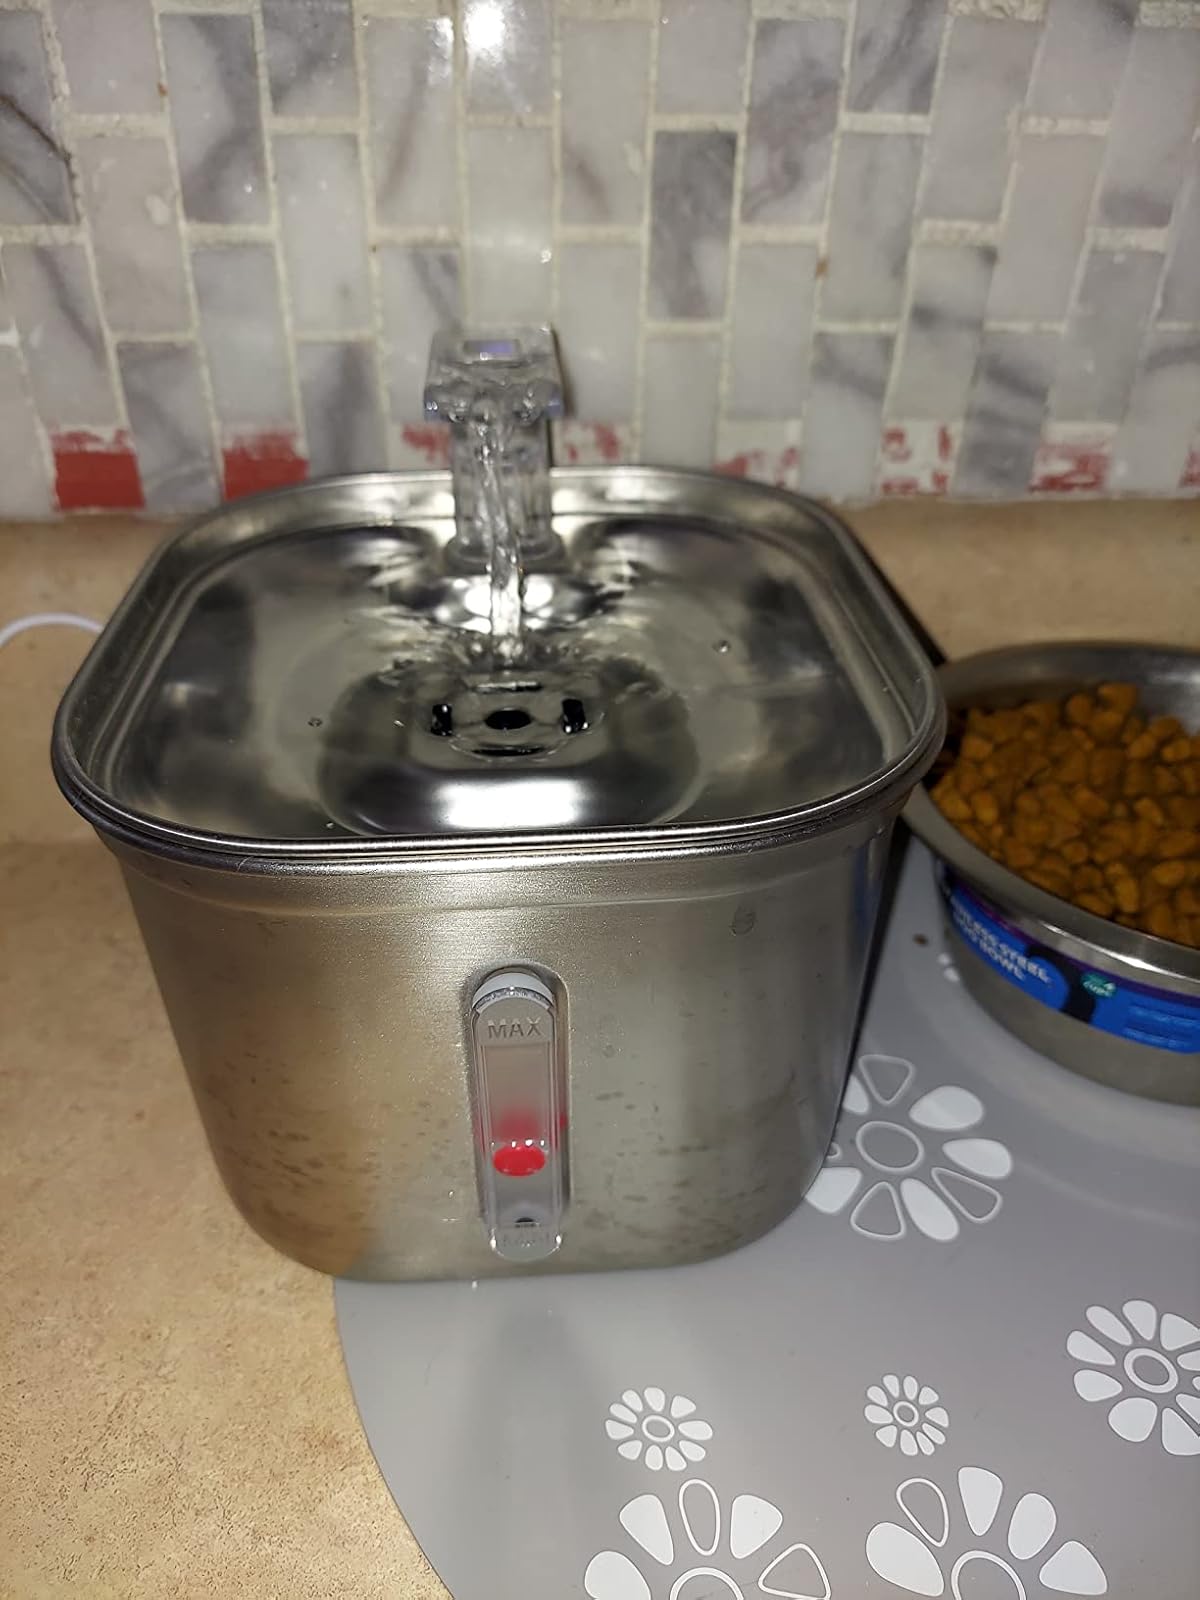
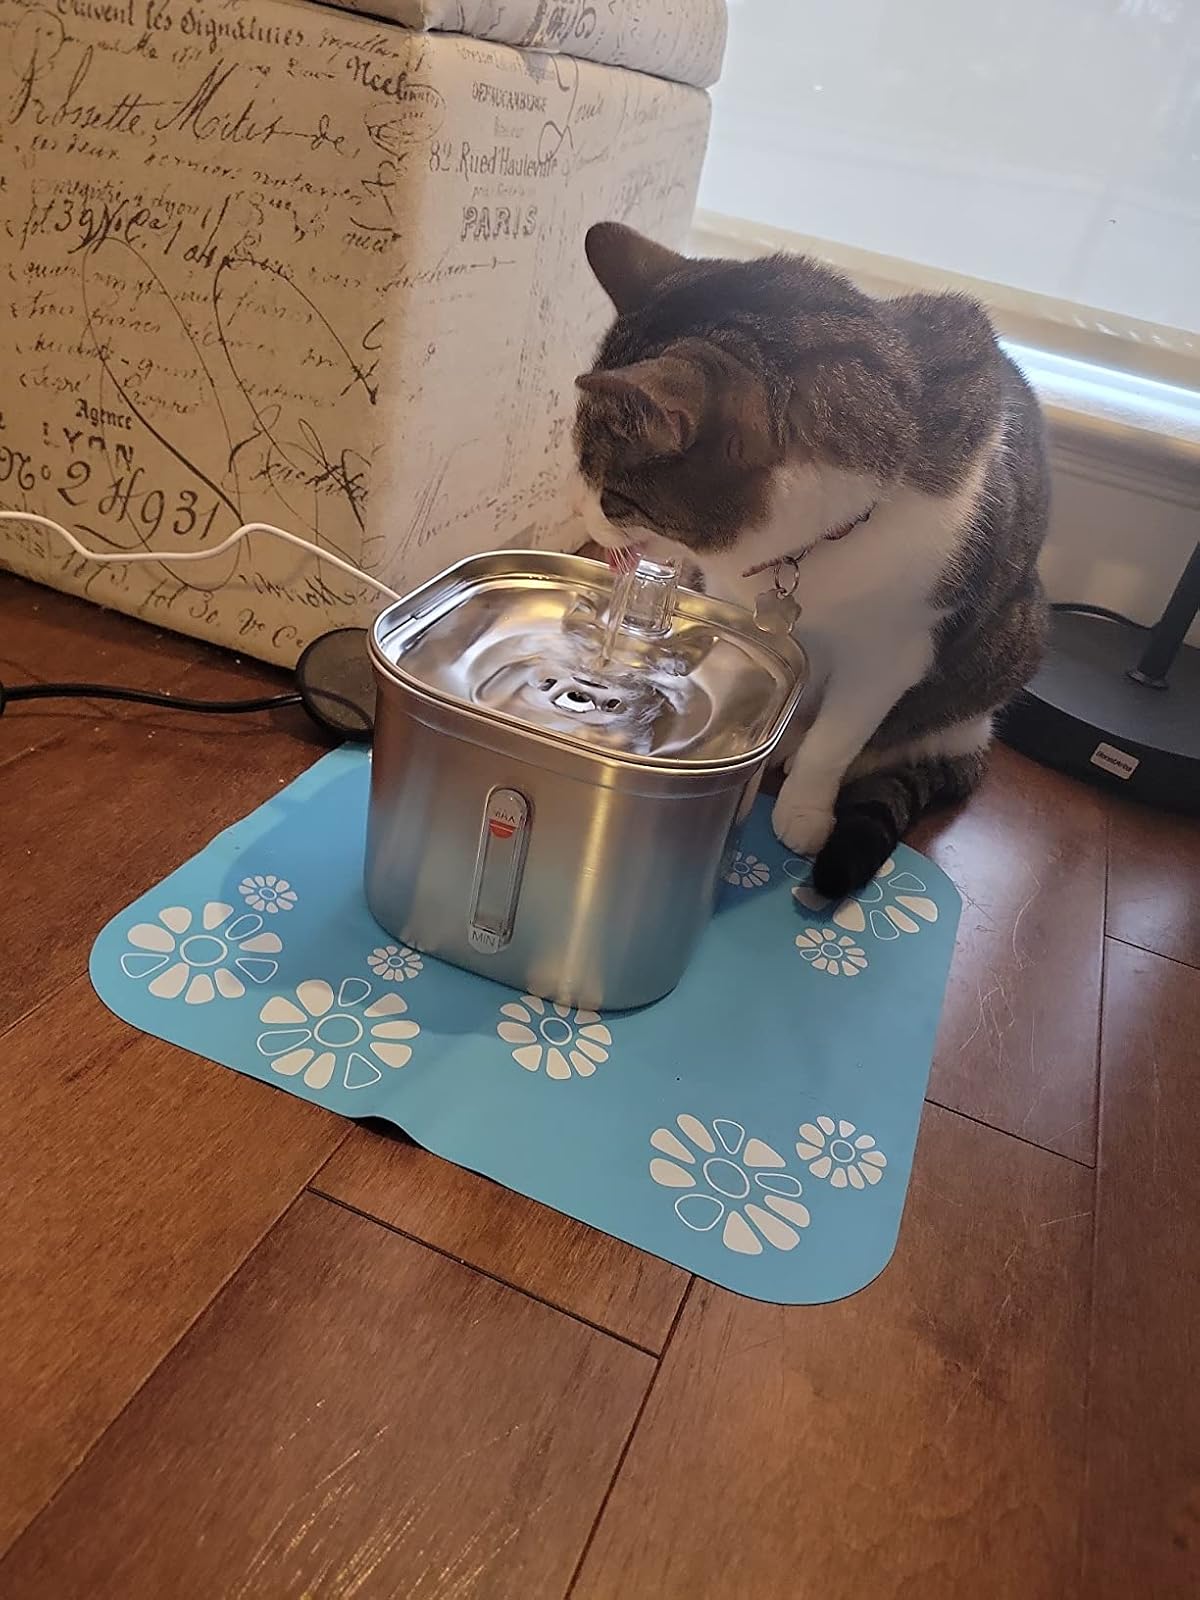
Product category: items_bowl
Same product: yes